Nathiya (novel)

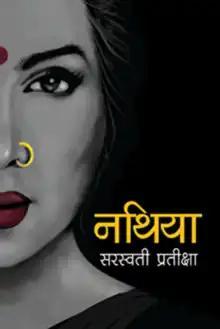
Cover page of the book

Nathiya is a 2018 Nepali novel by Saraswati Pratikshya. The book portrays the suffering of the Badi women of Sudurpashchim region of Nepal. It was released on 3 February 2018 by Book-Hill Publication and was shortlisted for the Madan Puraskar.